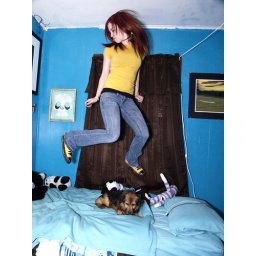
I don't think my dog appreciated me jumping over her haha